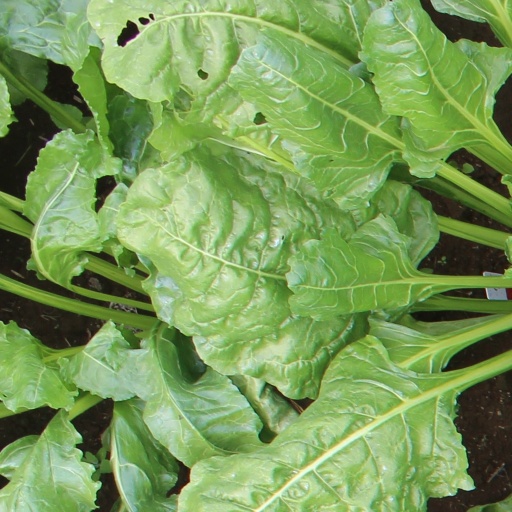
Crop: sugar beet